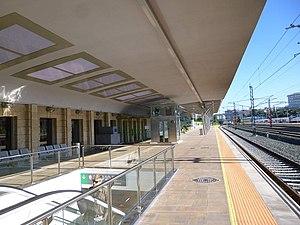
La gare de Pontevedra est une gare ferroviaire située dans la ville espagnole de Pontevedra dans la communauté autonome de Galice en Espagne. Compte avec des services de longue et moyenne distance opérés par Renfe. Elle est également desservie par des services Avant commercialisés comme Media Distancia et des services périurbains Cercanías. Elle accueille aussi des trains de marchandises.